History of tattooing

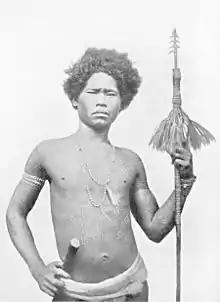
An Aeta man from Luzon with scarified tattoos

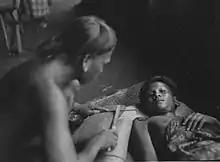
Dayak tattooing in progress with a mallet and hafted needles

Affixed forms of these words were used to describe tattooed people, often as a synonym for "renowned/skilled person"; like Tagalog "batikan", Visayan "binatakan", and Ilocano "burikan". Men without tattoos were distinguished as "puraw" among Visayans, meaning "unmarked" or "plain" (compare with Samoan "pulau"). This was only socially acceptable for children and adolescents, as well as the "asog" (feminized men, usually shamans); otherwise being a "puraw" adult usually identified someone as having very low status. In contrast, tattoos in other ethnic groups (like the Manobo people) were optional, and no words that distinguished tattooed and non-tattooed individuals exist in their languages. Though when tattoos are present, they still have to follow various traditional rules when it comes to placement and design.